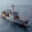
Label: ship